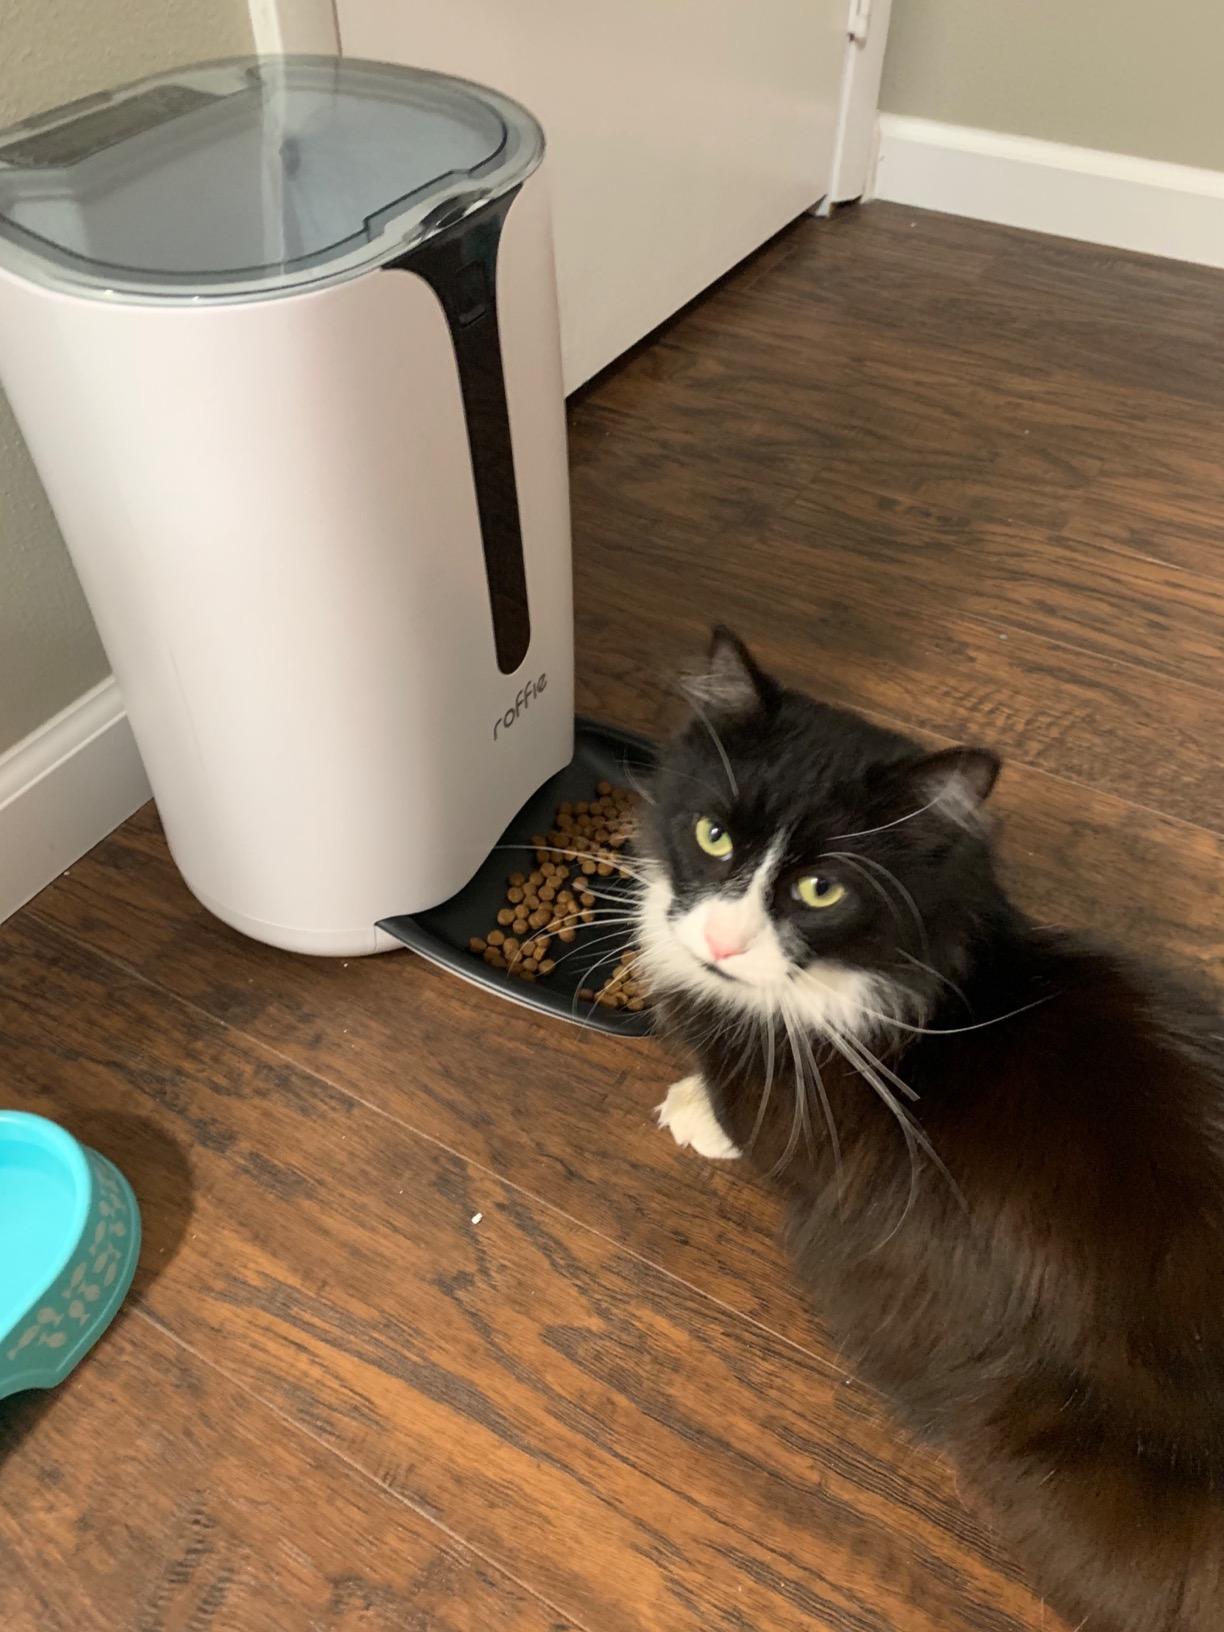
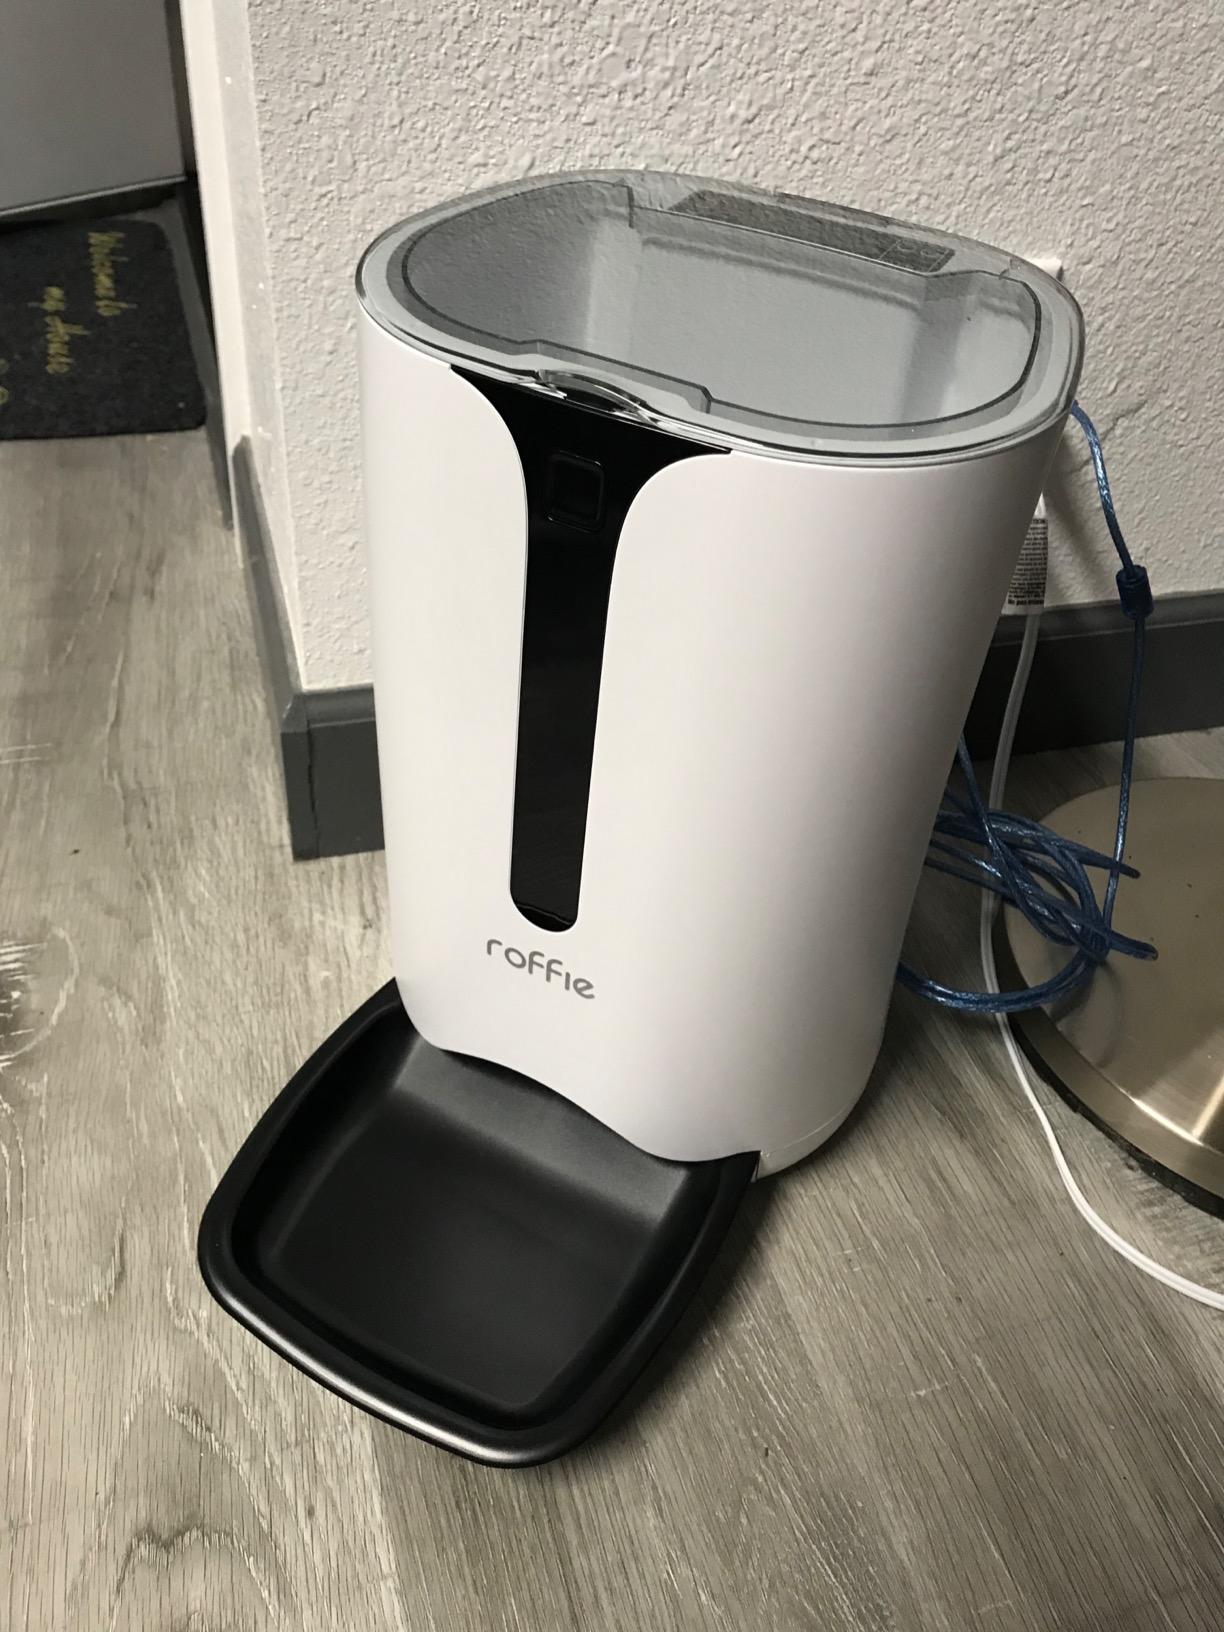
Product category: items_feeder
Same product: yes